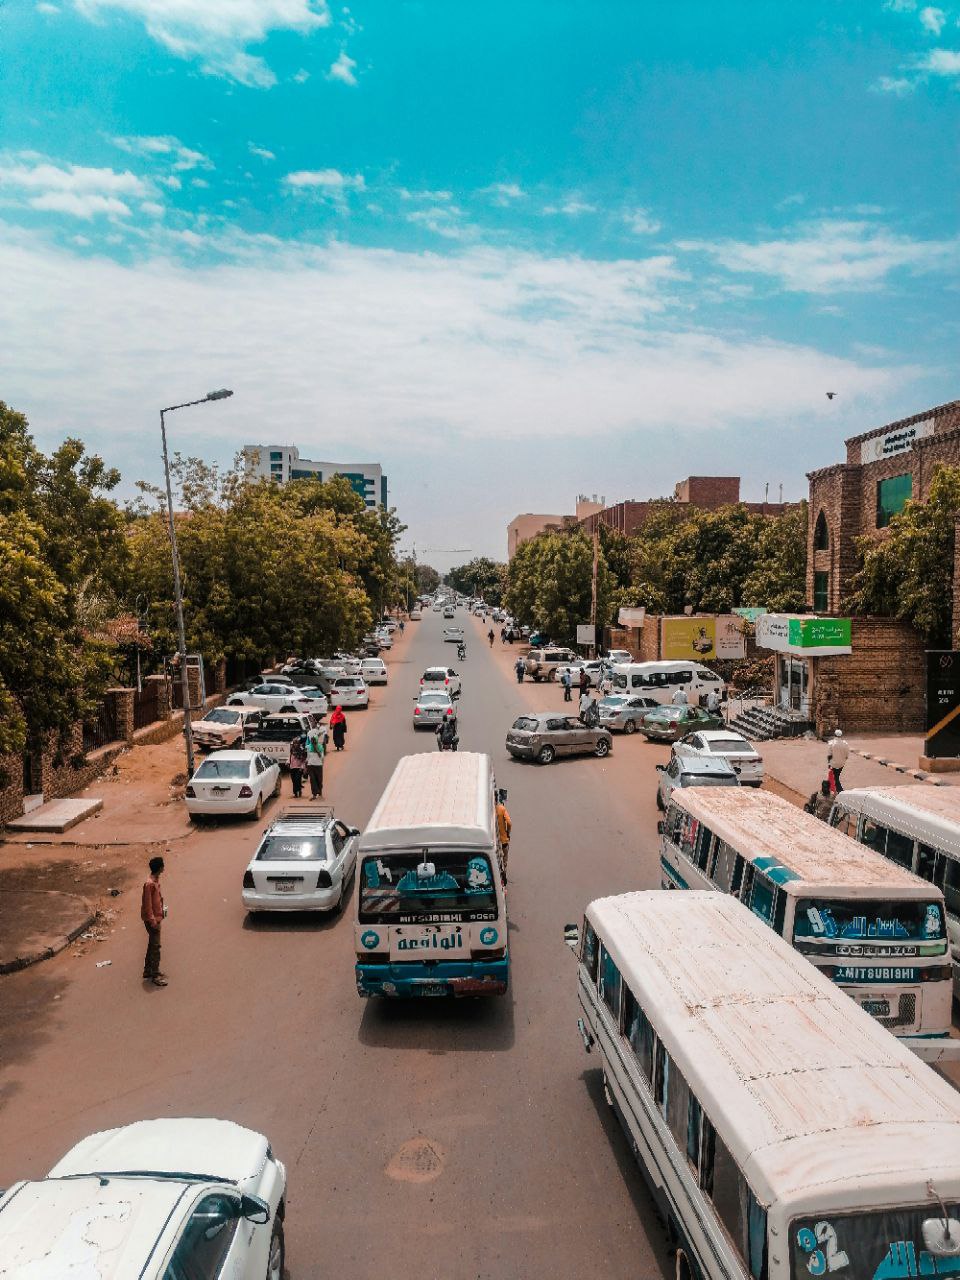
الوصف بالفصحى: شارع حصوي مزدحم، مليء بحافلات روزة والسيارات
الوصف بالعامية السودانية: شارع ظلط زحمة ملان حافلات روزة وعربات
التصنيف: Urban & City Life